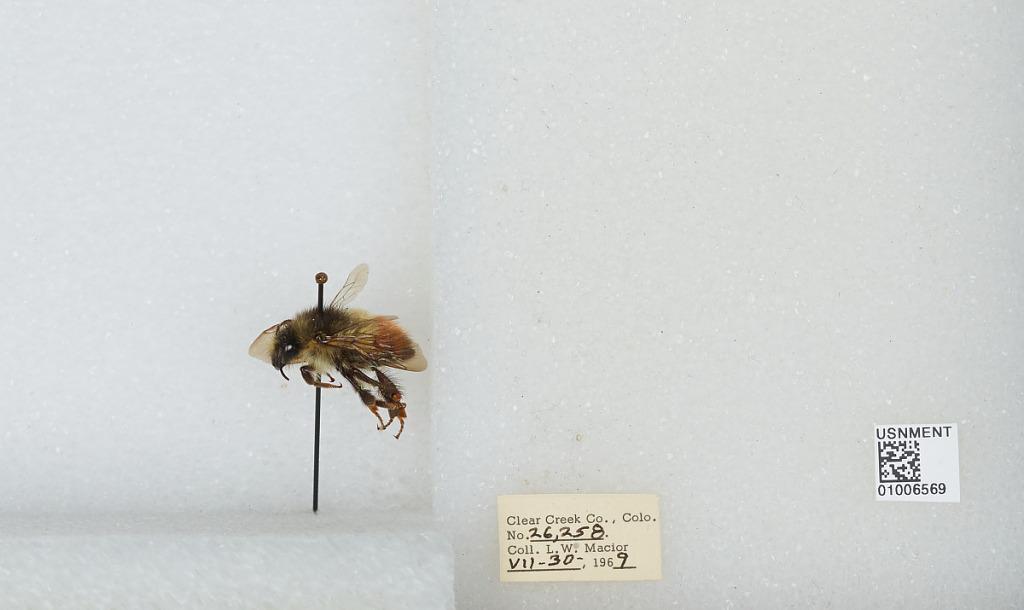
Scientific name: Bombus (Pyrobombus) flavifrons Cresson
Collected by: L. Macior
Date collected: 1969-7-30
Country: United States
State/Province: Colorado
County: Clear Creek
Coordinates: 39.69, -105.64